Boris Pahor

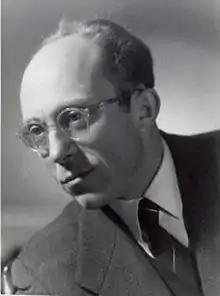
Pahor in 1958

Boris Pahor, OMRI (26 August 1913 – 30 May 2022) was a Slovene novelist from Trieste, Italy, who was best known for his heartfelt descriptions of life as a member of the Slovenian minority in pre–Second World War increasingly fascist Italy as well as a Nazi concentration camp survivor. In his novel "Necropolis" he visits the Natzweiler-Struthof camp twenty years after his relocation to Dachau. Following Dachau, he was relocated three more times: to Mittelbau-Dora, to Harzungen, and finally to Bergen-Belsen, which was liberated on 15 April 1945.